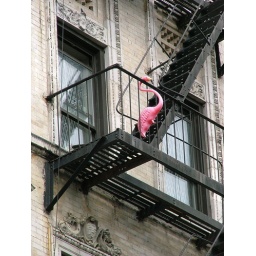
This pink flamingo was on the fifth floor fire escape of a seven floor building near MF Gallery.